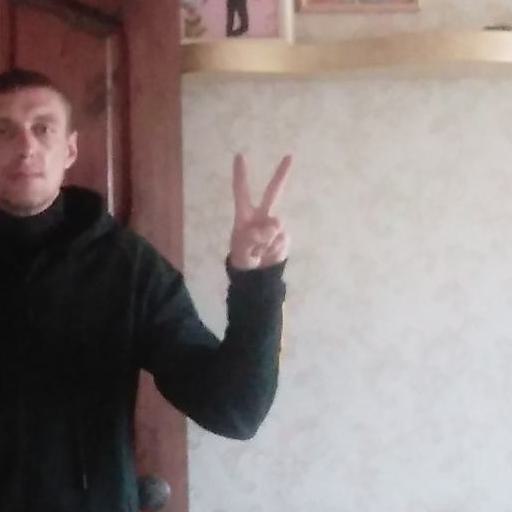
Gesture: peace